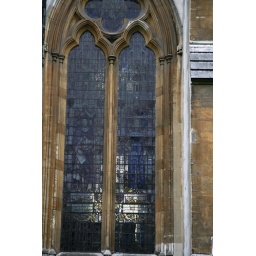
Stained glass windows in Westminster Abbey.